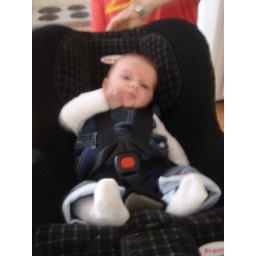
A little boy in a big car seat.